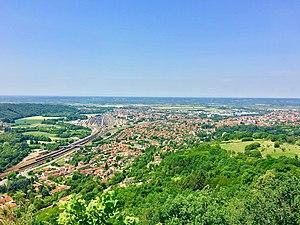
La plaine d'Ambérieu, la gare de triage et au loin la plaine de l'Ain vues du Château de Saint-Germain à l'est de la ville un jour clair et dégagé. On voit bien l'emprise de la gare et des rails et comment la ville s'est développée des collines vers le bas dans la vallée. Photo prise des hauteurs autour des ruines du château de Saint-Germain. Photo personnelle prise avec un iPhone 6S.
Ambérieu-en-Bugey est une commune française, située dans le département de l'Ain en région Auvergne-Rhône-Alpes. Elle appartient également à la région naturelle et historique du Bas-Bugey.